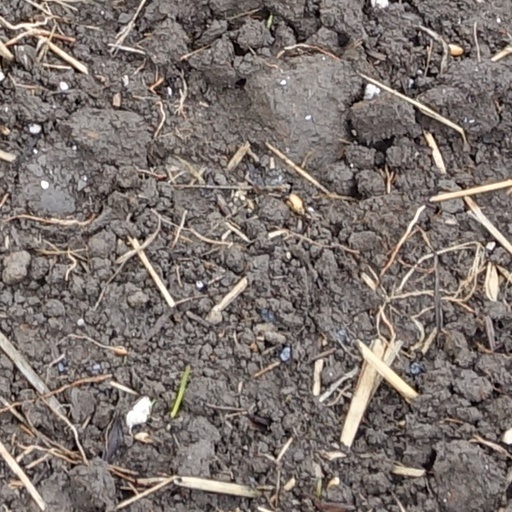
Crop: wheat